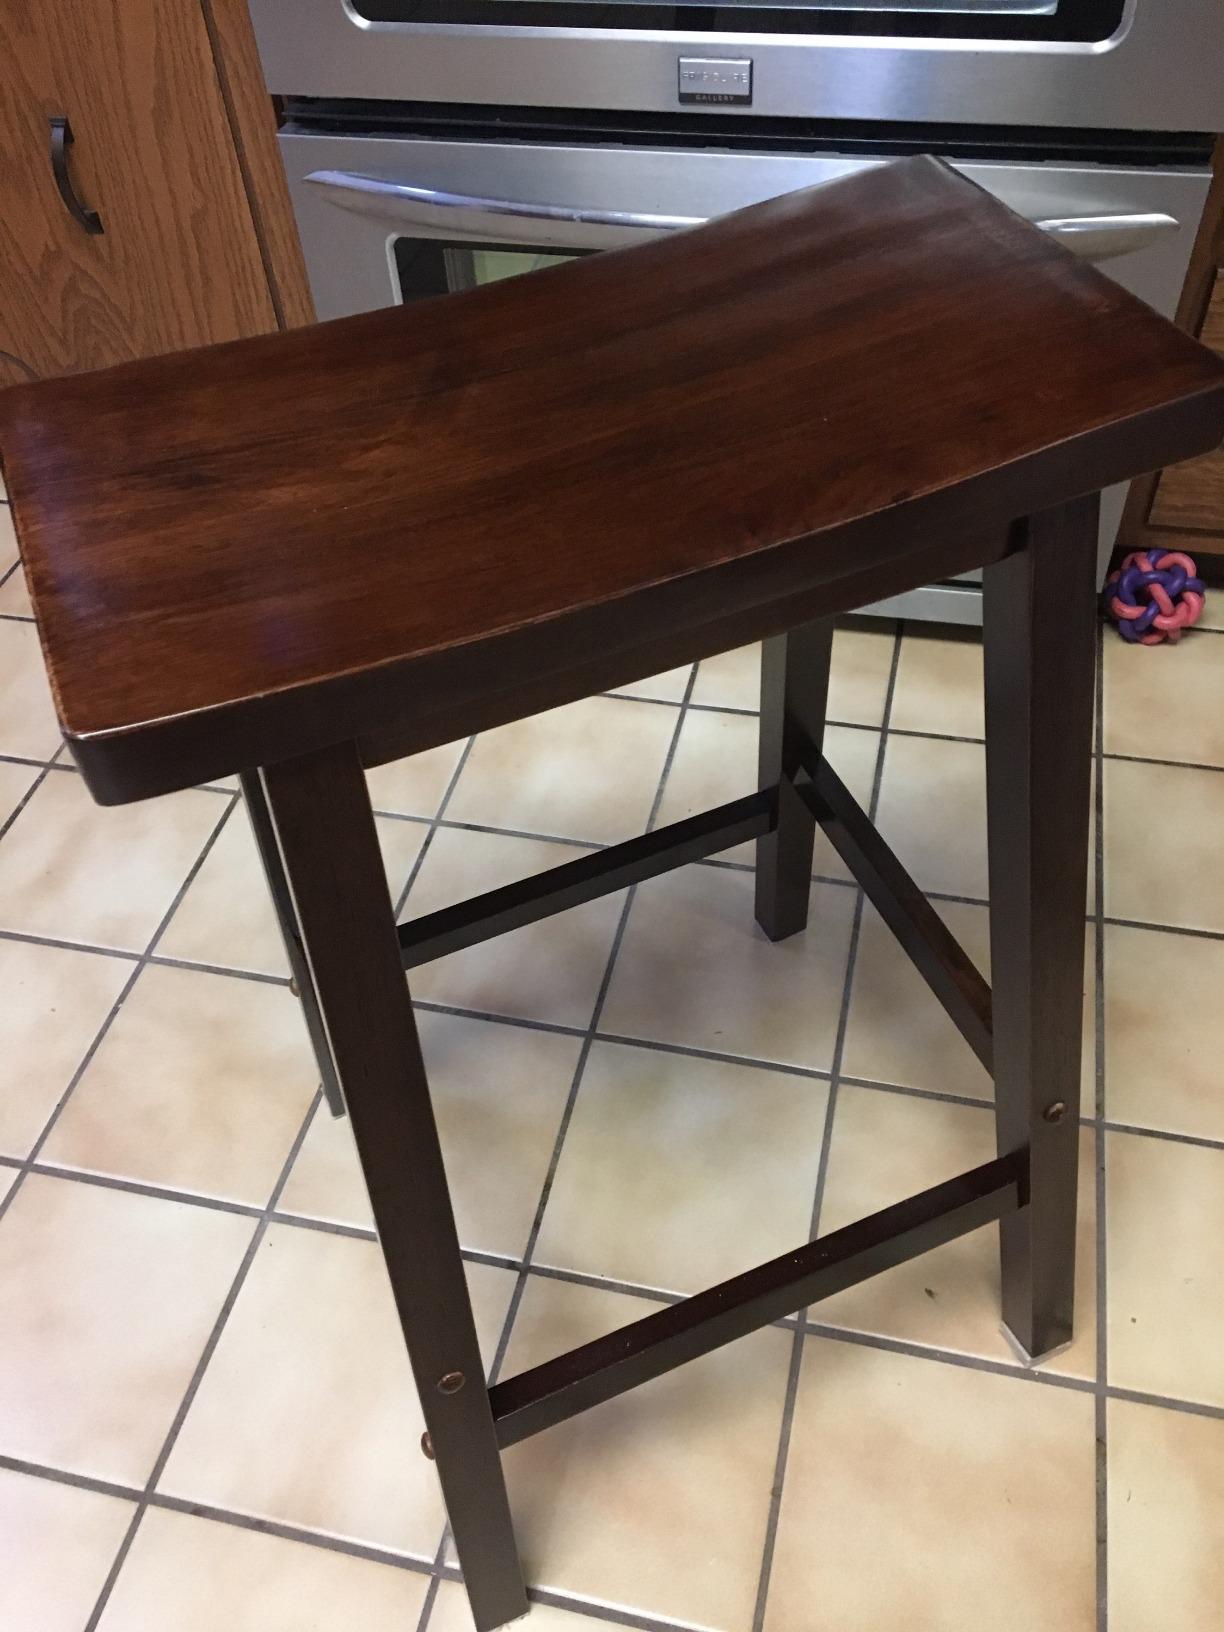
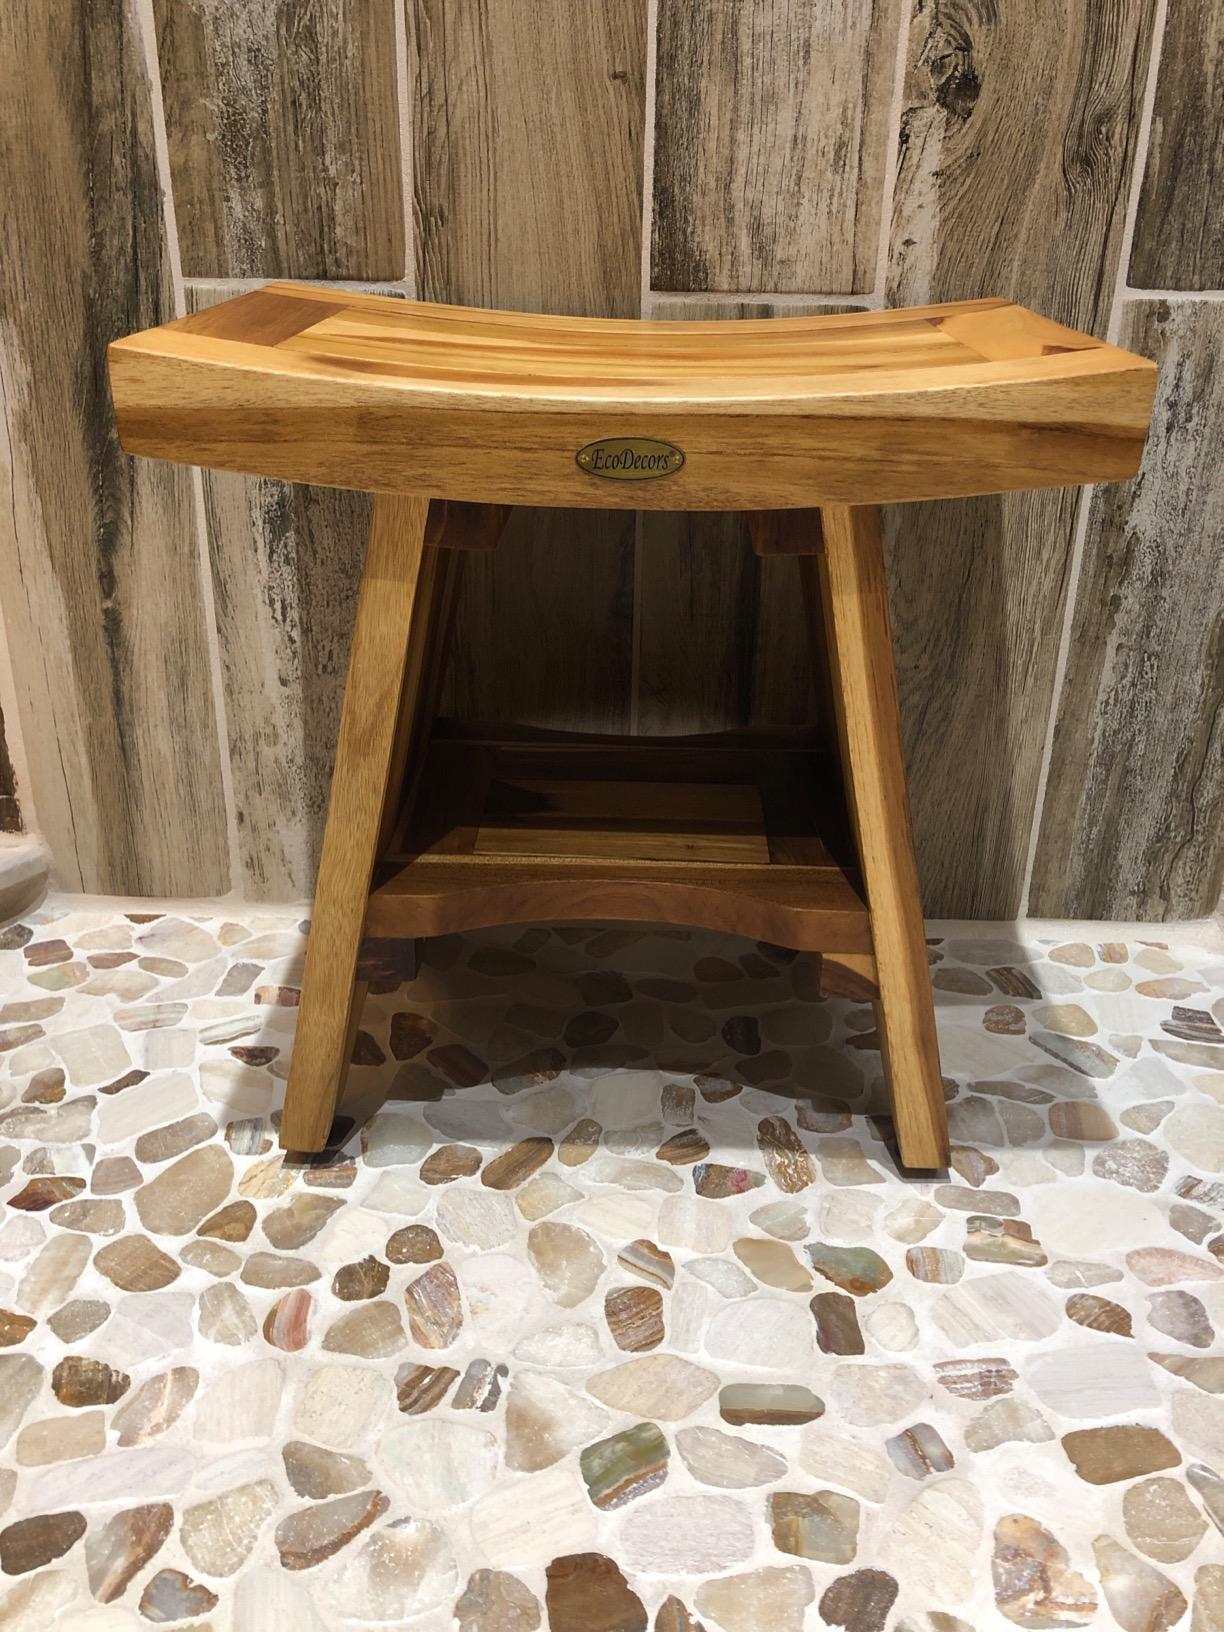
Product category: stool
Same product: no